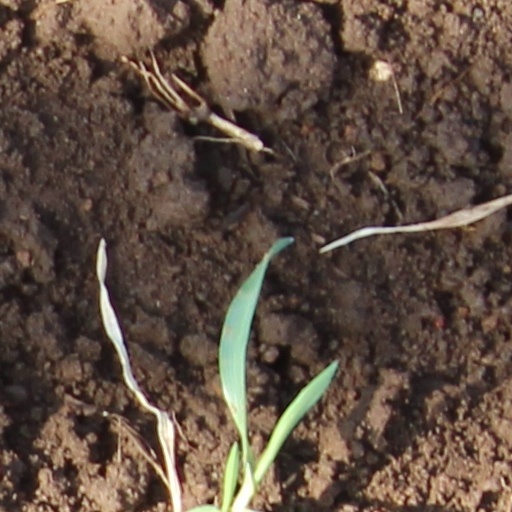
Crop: wheat